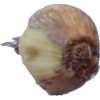
Label: onion